List of Cricket World Cup records

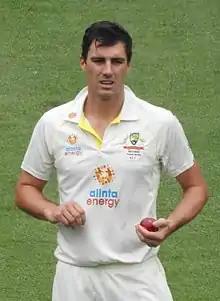
Pat Cummins (pictured) was the captain of the Australian team that defeated the Netherlands at the 2023 tournament by 309 runs, the largest margin of victory by runs at the Cricket World Cup.

The greatest winning margin by runs at the World Cup was Australia's victory over the Netherlands at the Arun Jaitley Cricket Stadium in Delhi at the most recently edition in 2023 where Australia won by a margin of 309 runs. This is followed by India's 302-run victory over Sri Lanka at the same tournament eight days later. Both of these eclipsed the previous record of Australia's defeat of Afghanistan during the 2015 World Cup by 275 runs.